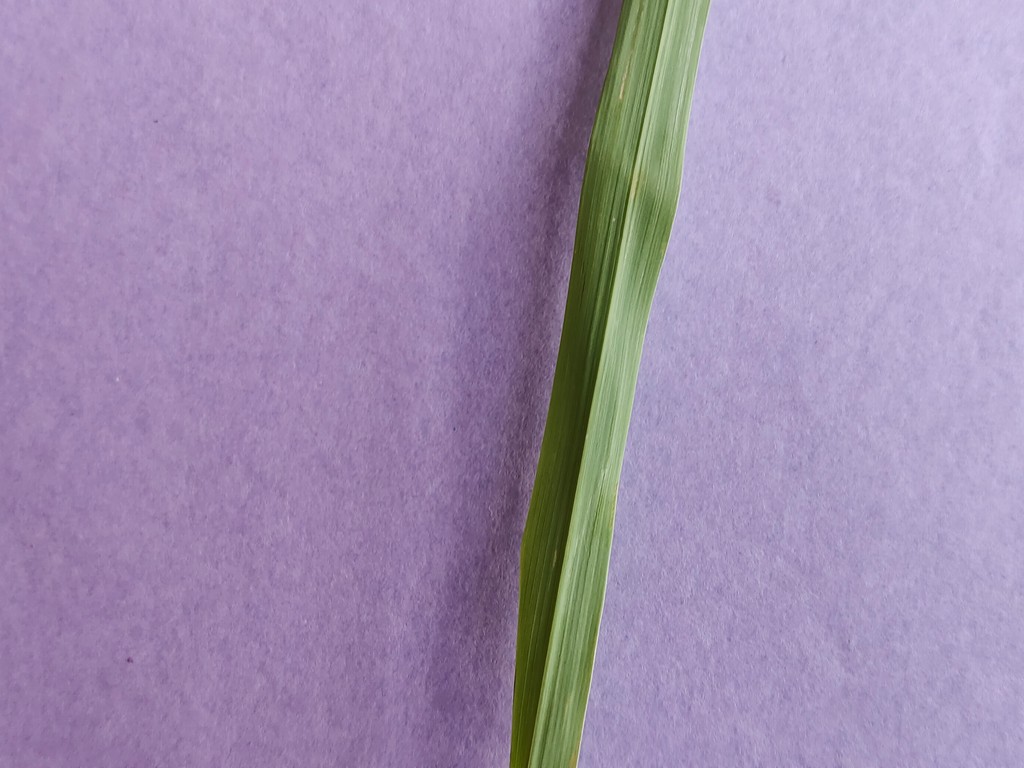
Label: Healthy